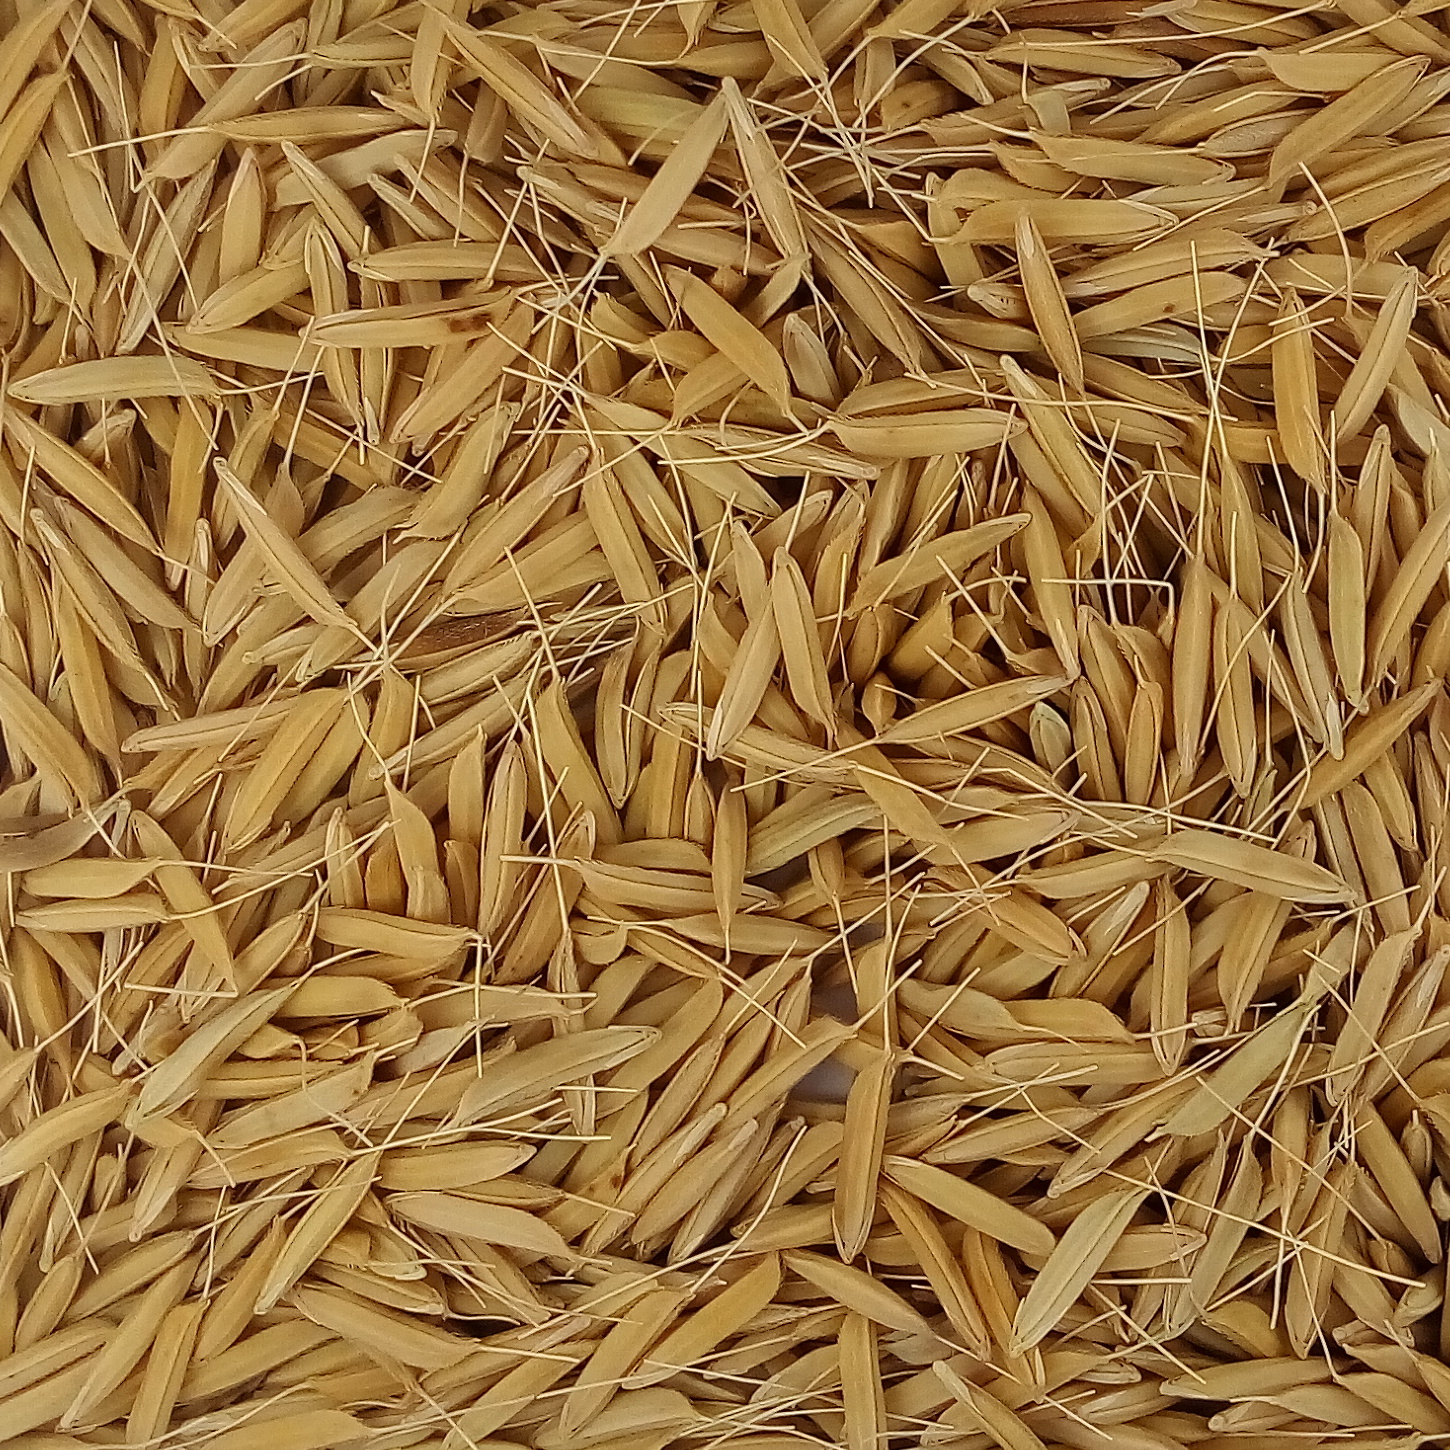
Rice seed variety: PB1